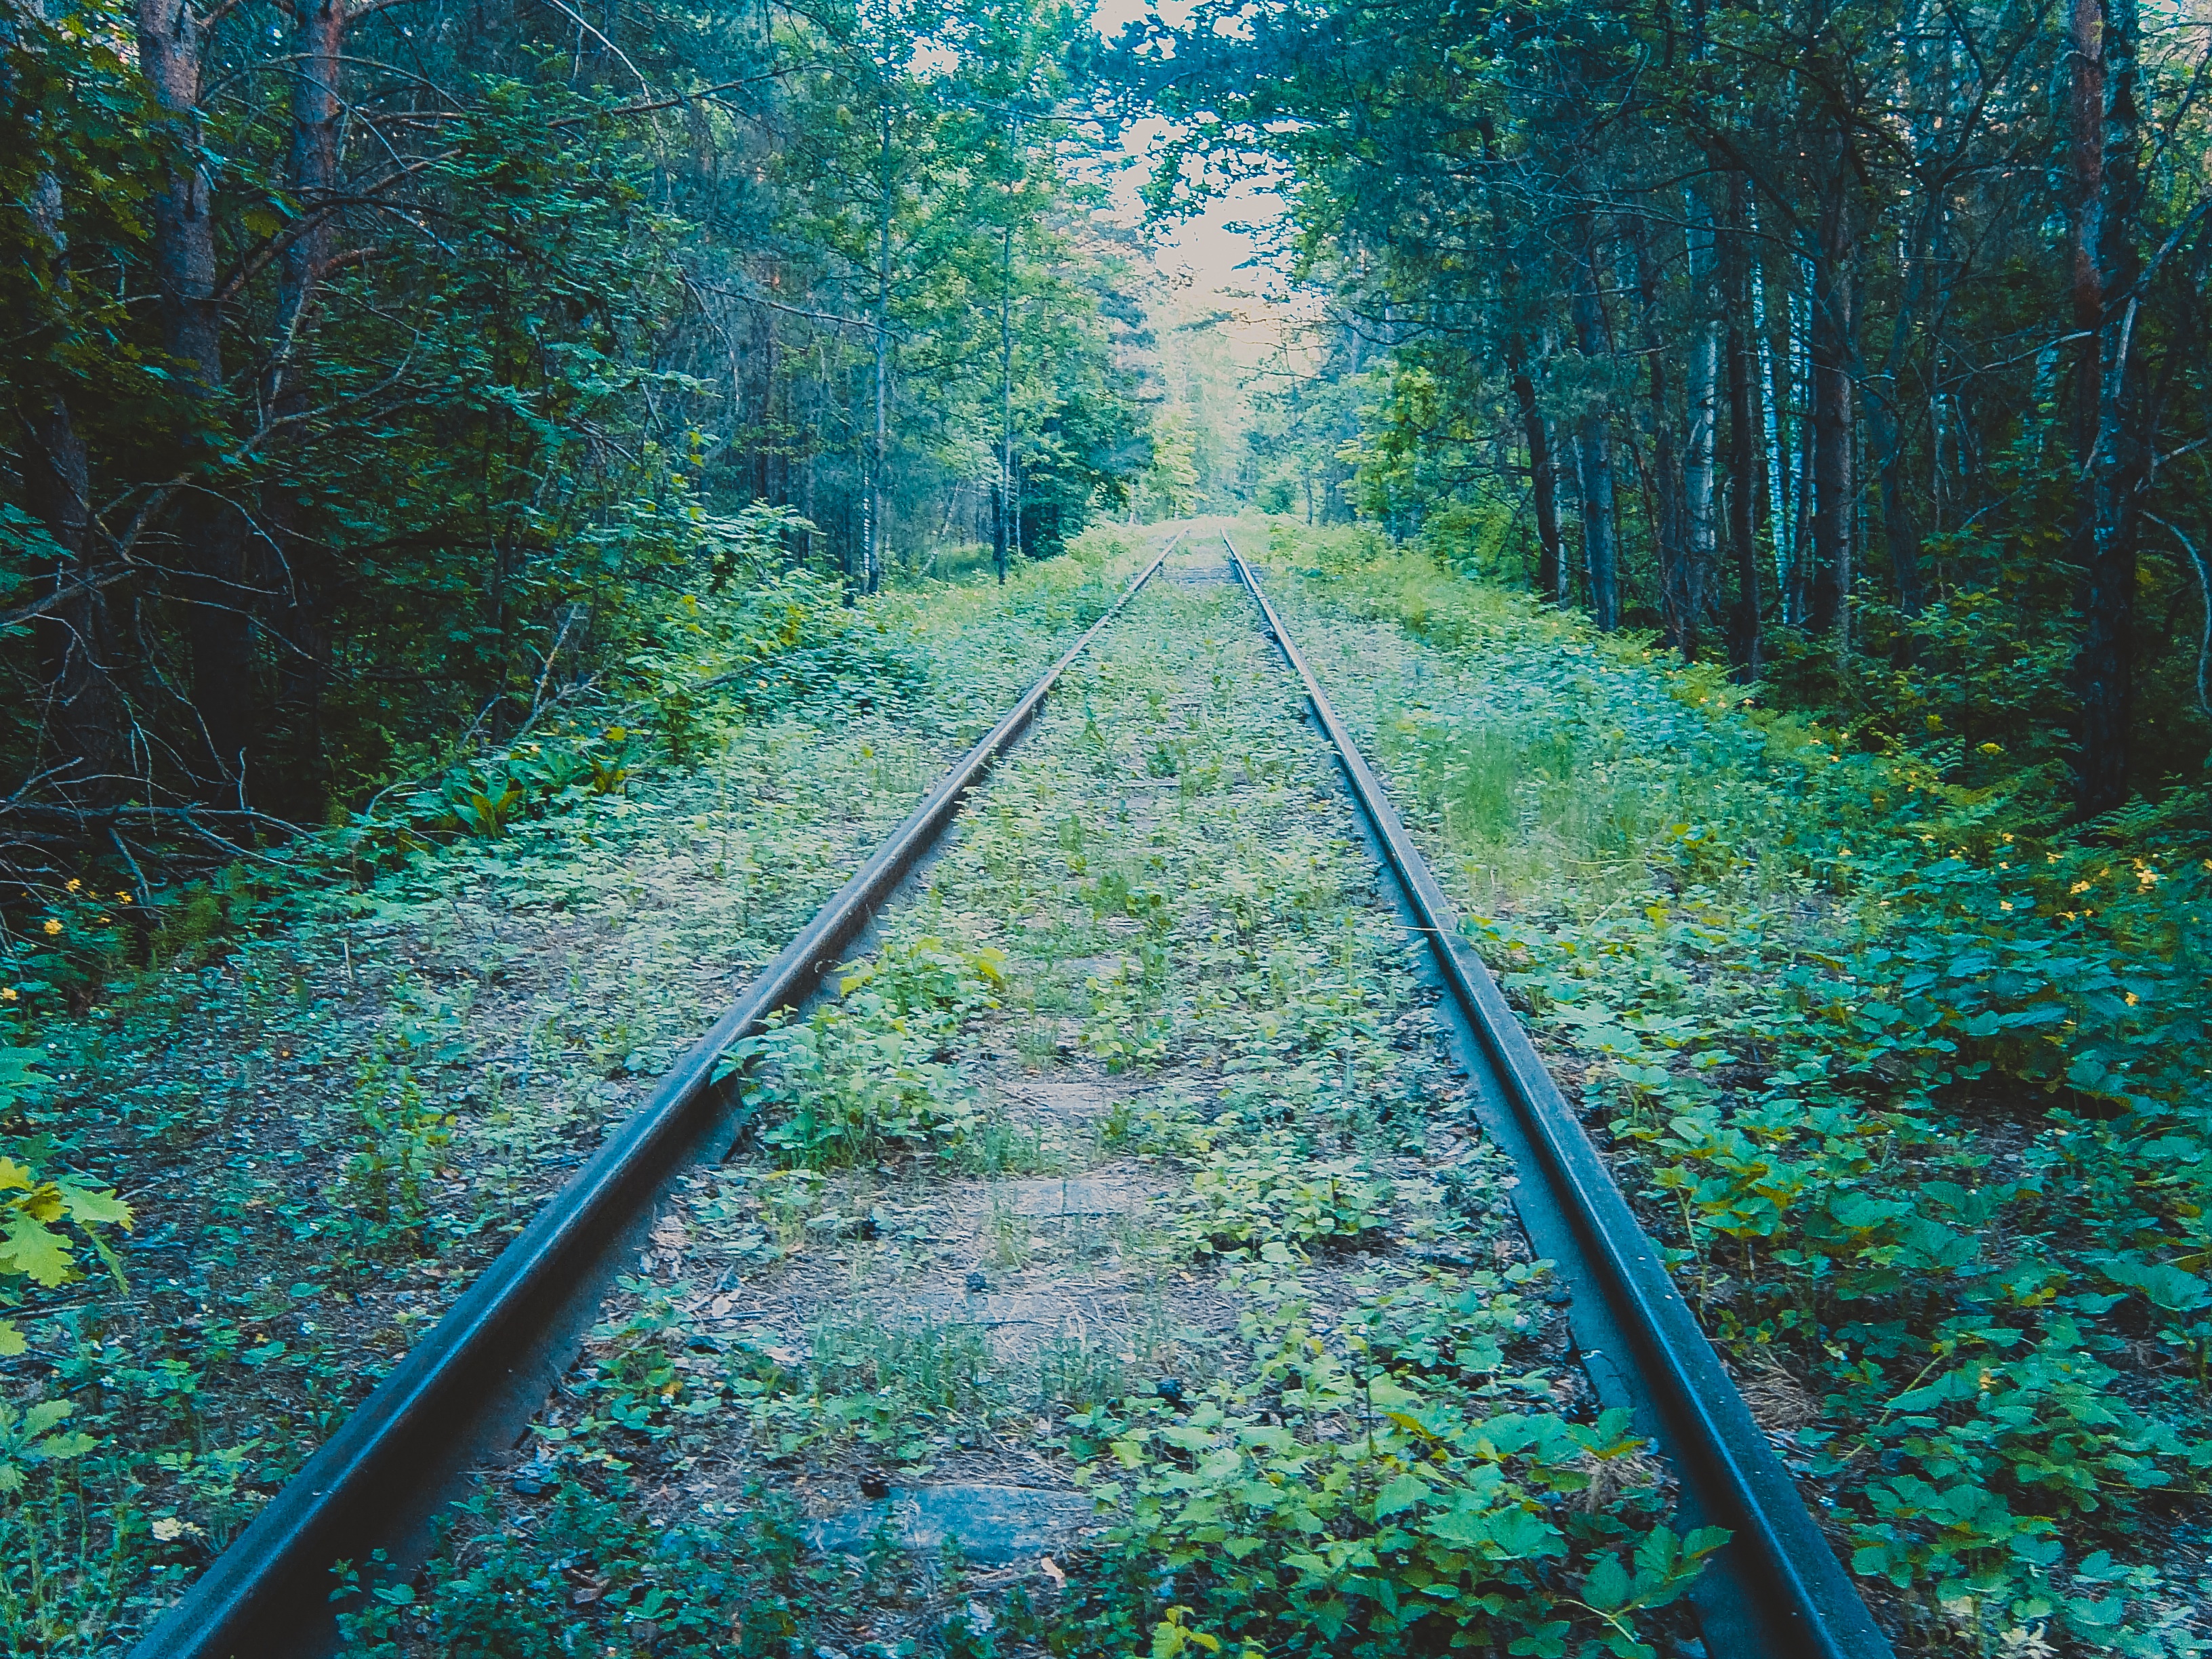
forest, track, sunlight, flower, transport, green, woodland, habitat, natural environment, rolling stock